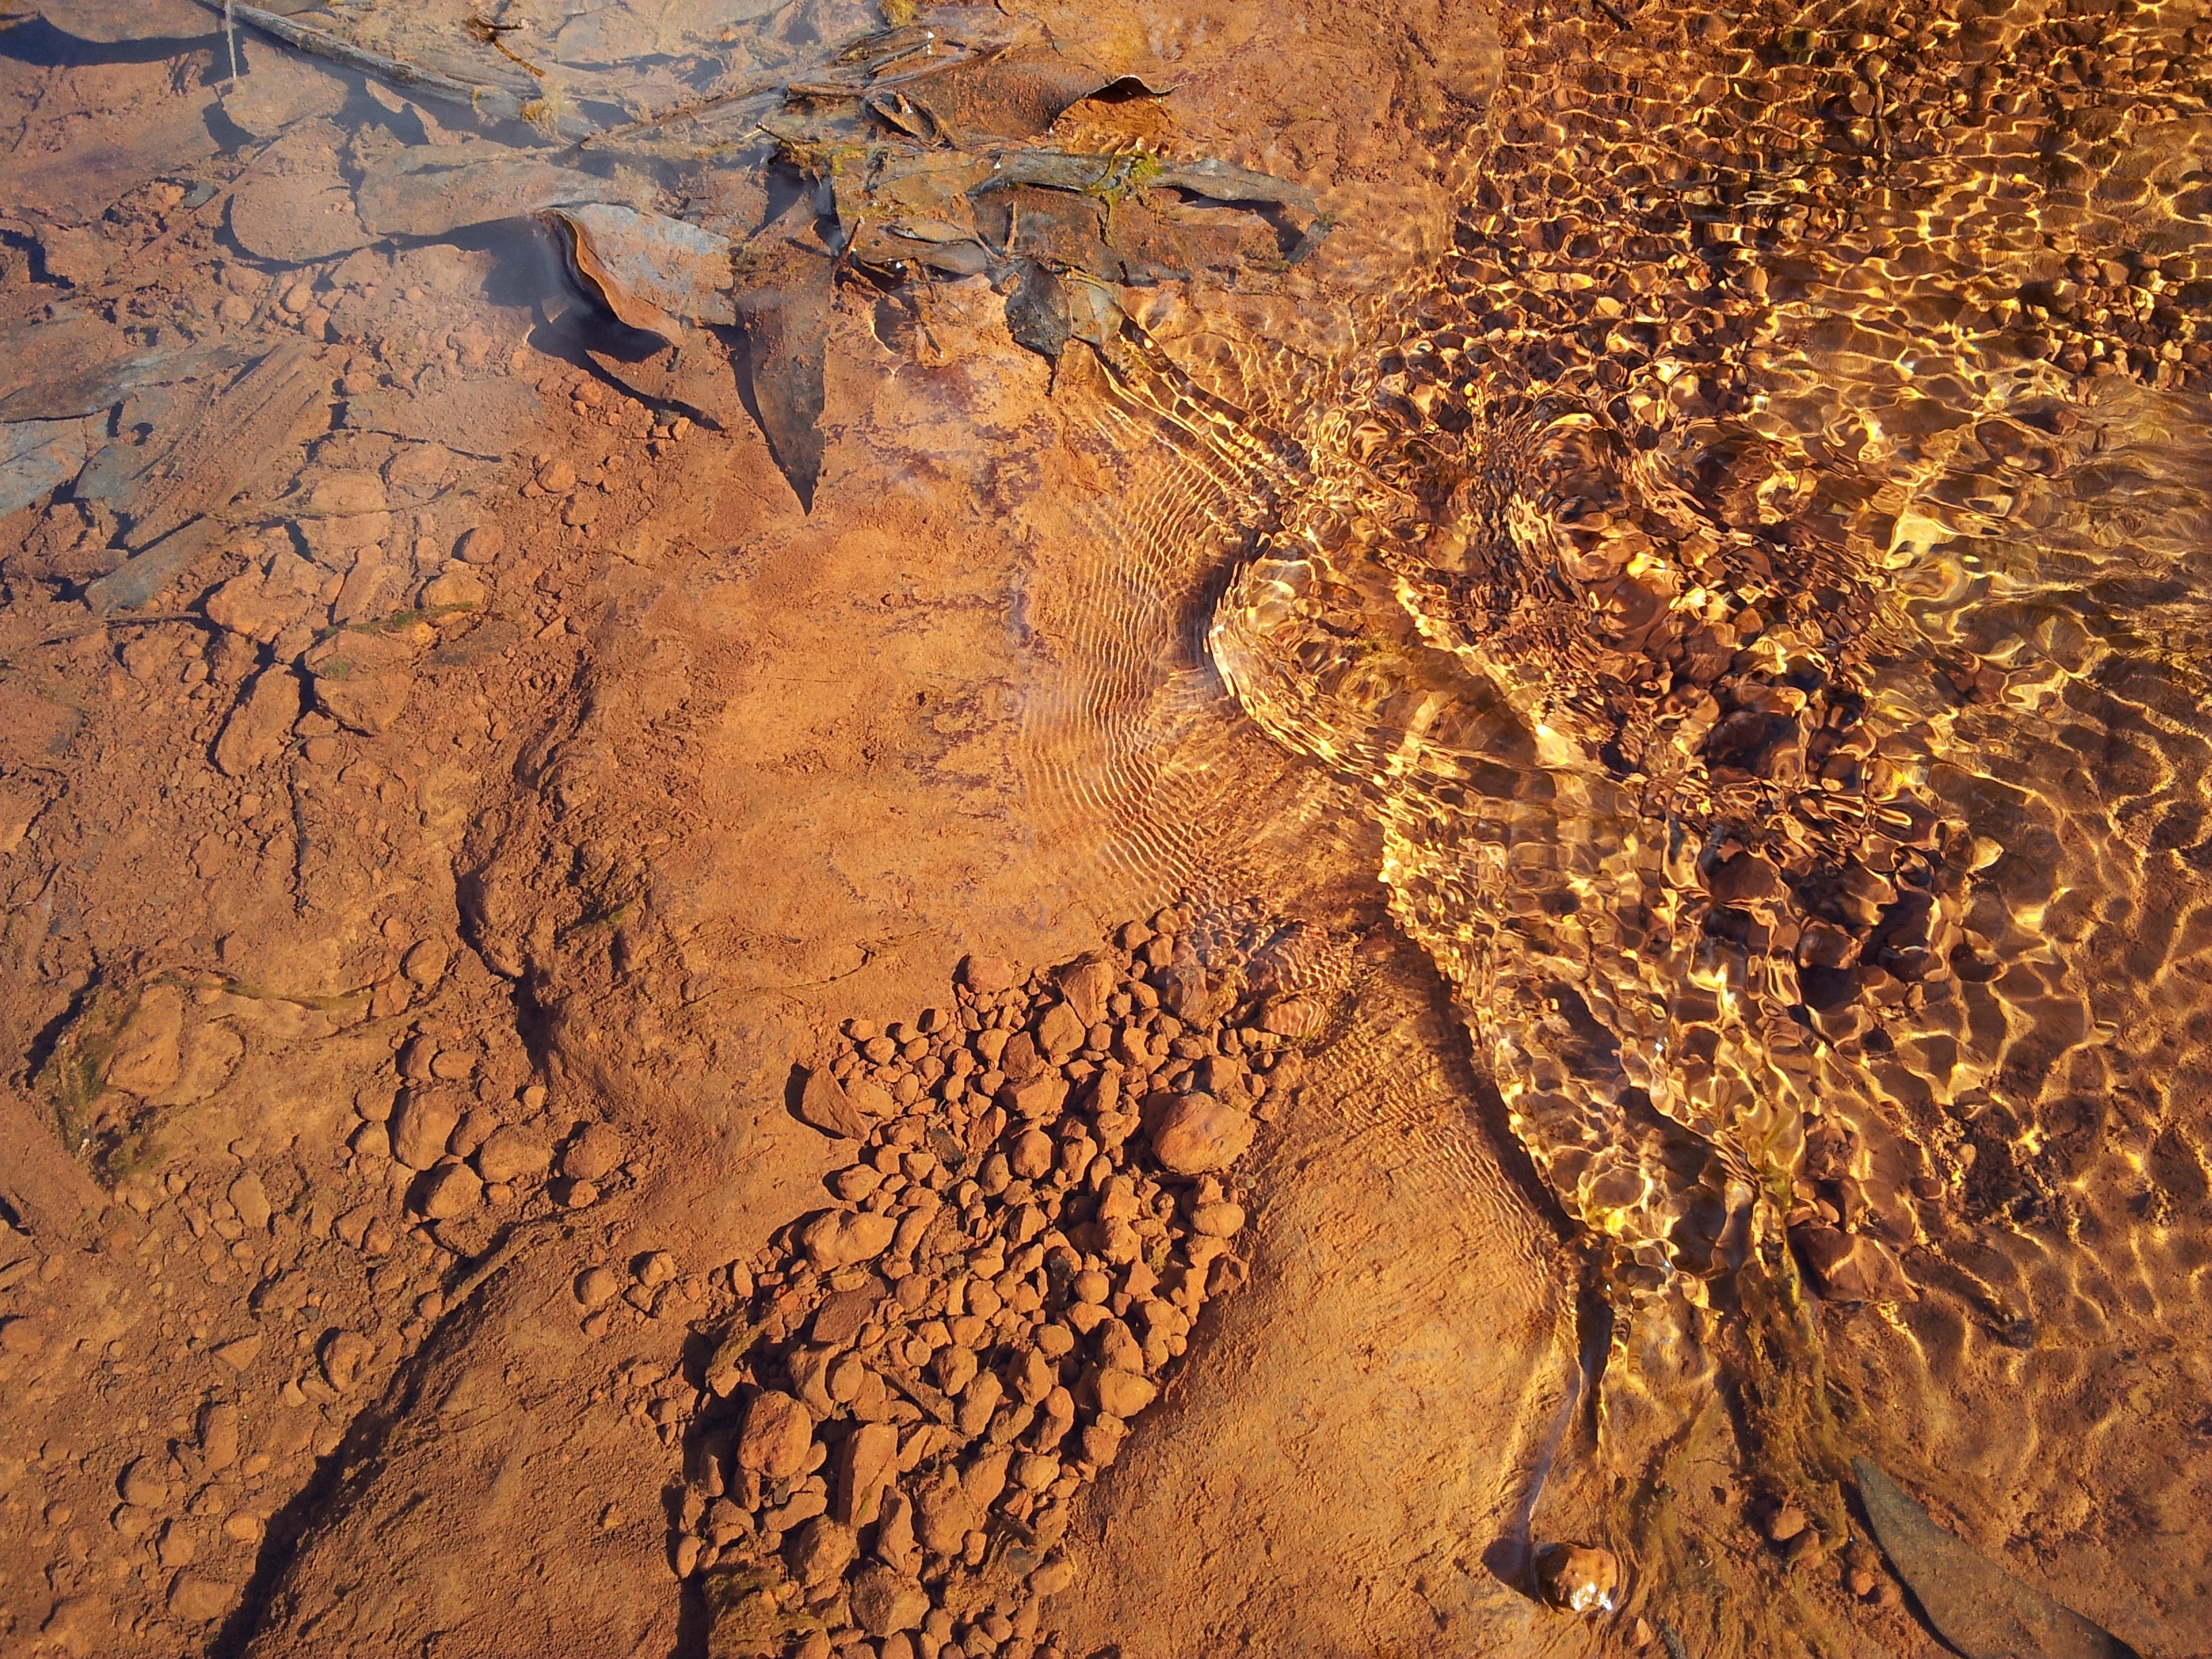
water, nature, sand, rock, lake, stone, formation, pattern, cave, soil, surface, geology, wadi, bottom, landform, ancient history